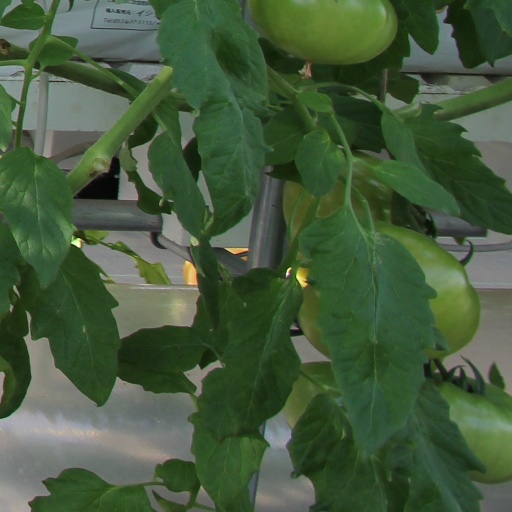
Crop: tomato